Whitehouse.gov

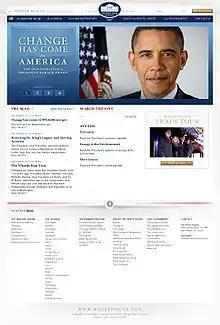
The modern website following the first inauguration of Barack Obama in 2009

whitehouse.gov or wh.gov is the official website of the White House and is managed by the Office of Digital Strategy of the White House Office under the Executive Office of the President of the United States. It was launched in 1994 by the Clinton administration. The content of the website is in the public domain or licensed under Creative Commons Attribution license.